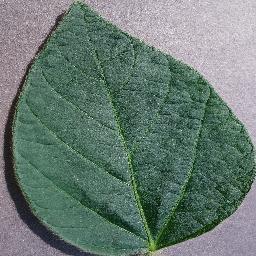
Label: Soybean___healthy